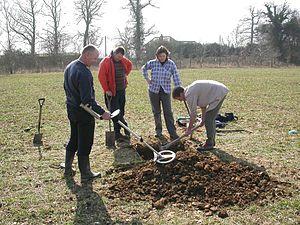
Un détecteur de métaux est un appareil permettant de localiser des objets métalliques en exploitant le phénomène physique de l'induction magnétique. Il est utilisé par exemple dans le domaine de la sécurité, dans les aéroports pour détecter des armes cachées sur les passagers d'un avion, dans le domaine militaire pour le déminage, dans les loisirs pour la recherche de divers objets enfouis, en archéologie pour la recherche d'objets anciens et, marginalement, dans le domaine médical pour la détection des métaux avant utilisation d'un appareil d'IRM. Afin de limiter les atteintes au patrimoine archéologique et historique, l'utilisation de détecteurs de métaux est réglementée dans différents pays dont la France, l'Espagne et la Belgique.
Le pillage est un acte de guerre ou de banditisme de masse qui tient de la destruction et du vol massif, souvent accompagné de viols.